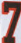
Number: 7